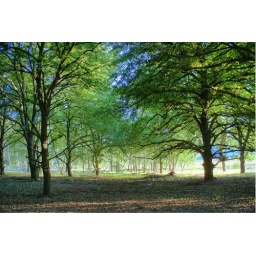
Oak tree forest on the Altydgedacht Wine Estate in Durbanville (Sony A100 - HDR &amp;amp; Tone-mapped).